Dip-pen nanolithography

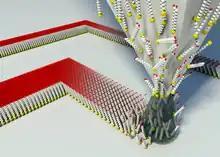
Classic DPN mechanism: Molecular ink diffusing from a nanoscale tip to a surface through a water meniscus.

Dip pen nanolithography (DPN) is a scanning probe lithography technique where an atomic force microscope (AFM) tip is used to directly create patterns on a substrate. It can be done on a range of substances with a variety of inks. A common example of this technique is exemplified by the use of alkane thiolates to imprint onto a gold surface. This technique allows surface patterning on scales of under 100 nanometers. DPN is the nanotechnology analog of the dip pen (also called the quill pen), where the tip of an atomic force microscope cantilever acts as a "pen", which is coated with a chemical compound or mixture acting as an "ink", and put in contact with a substrate, the "paper".